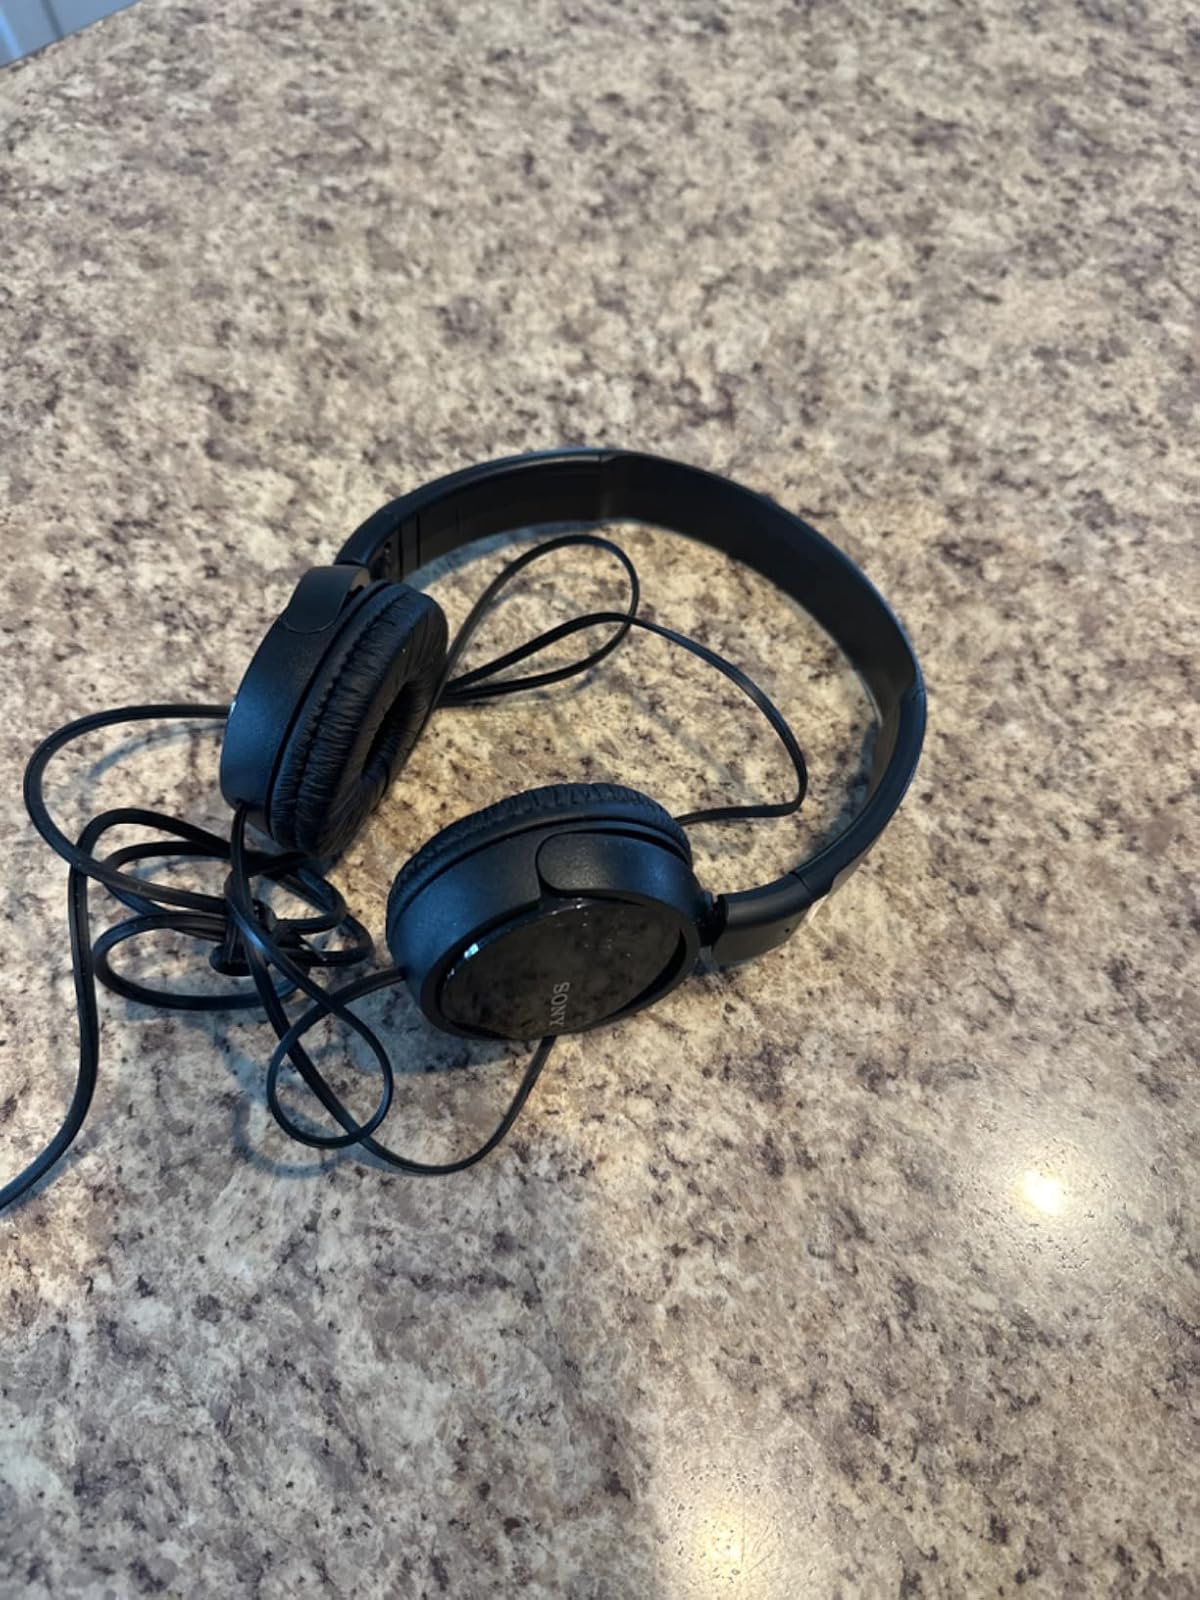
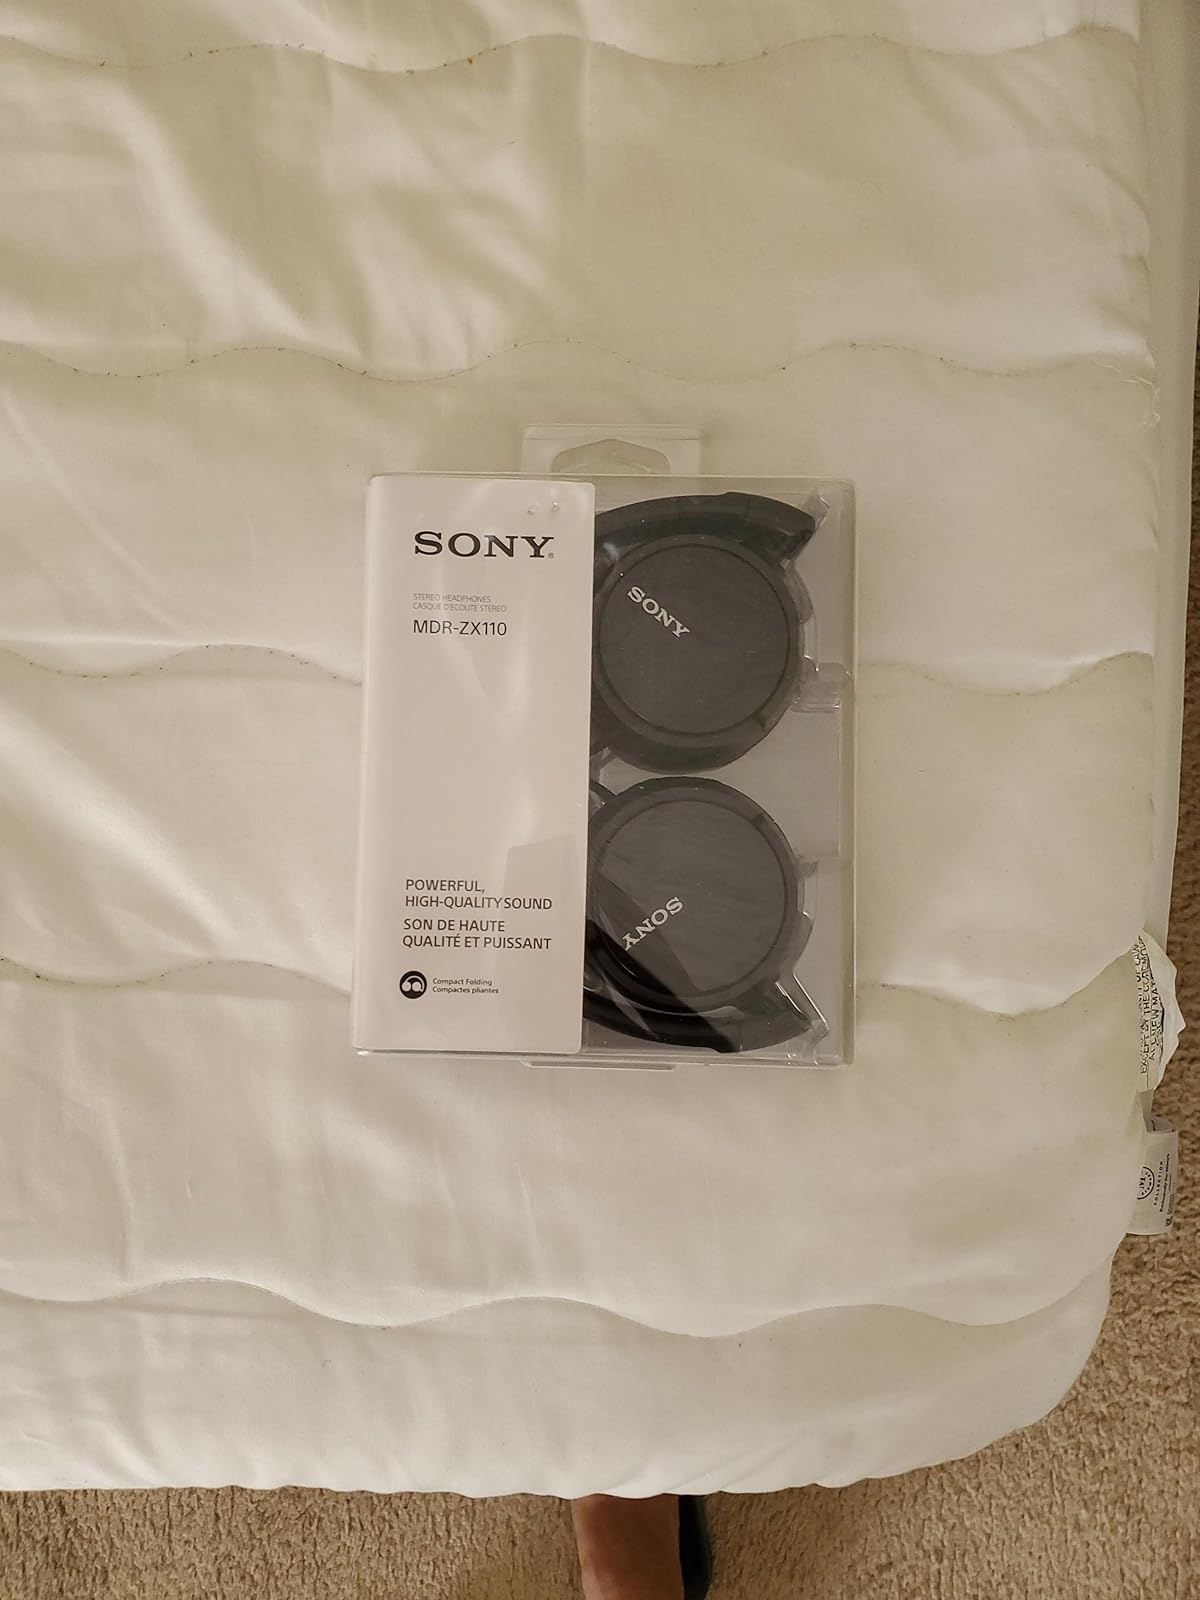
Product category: headphones
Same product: yes